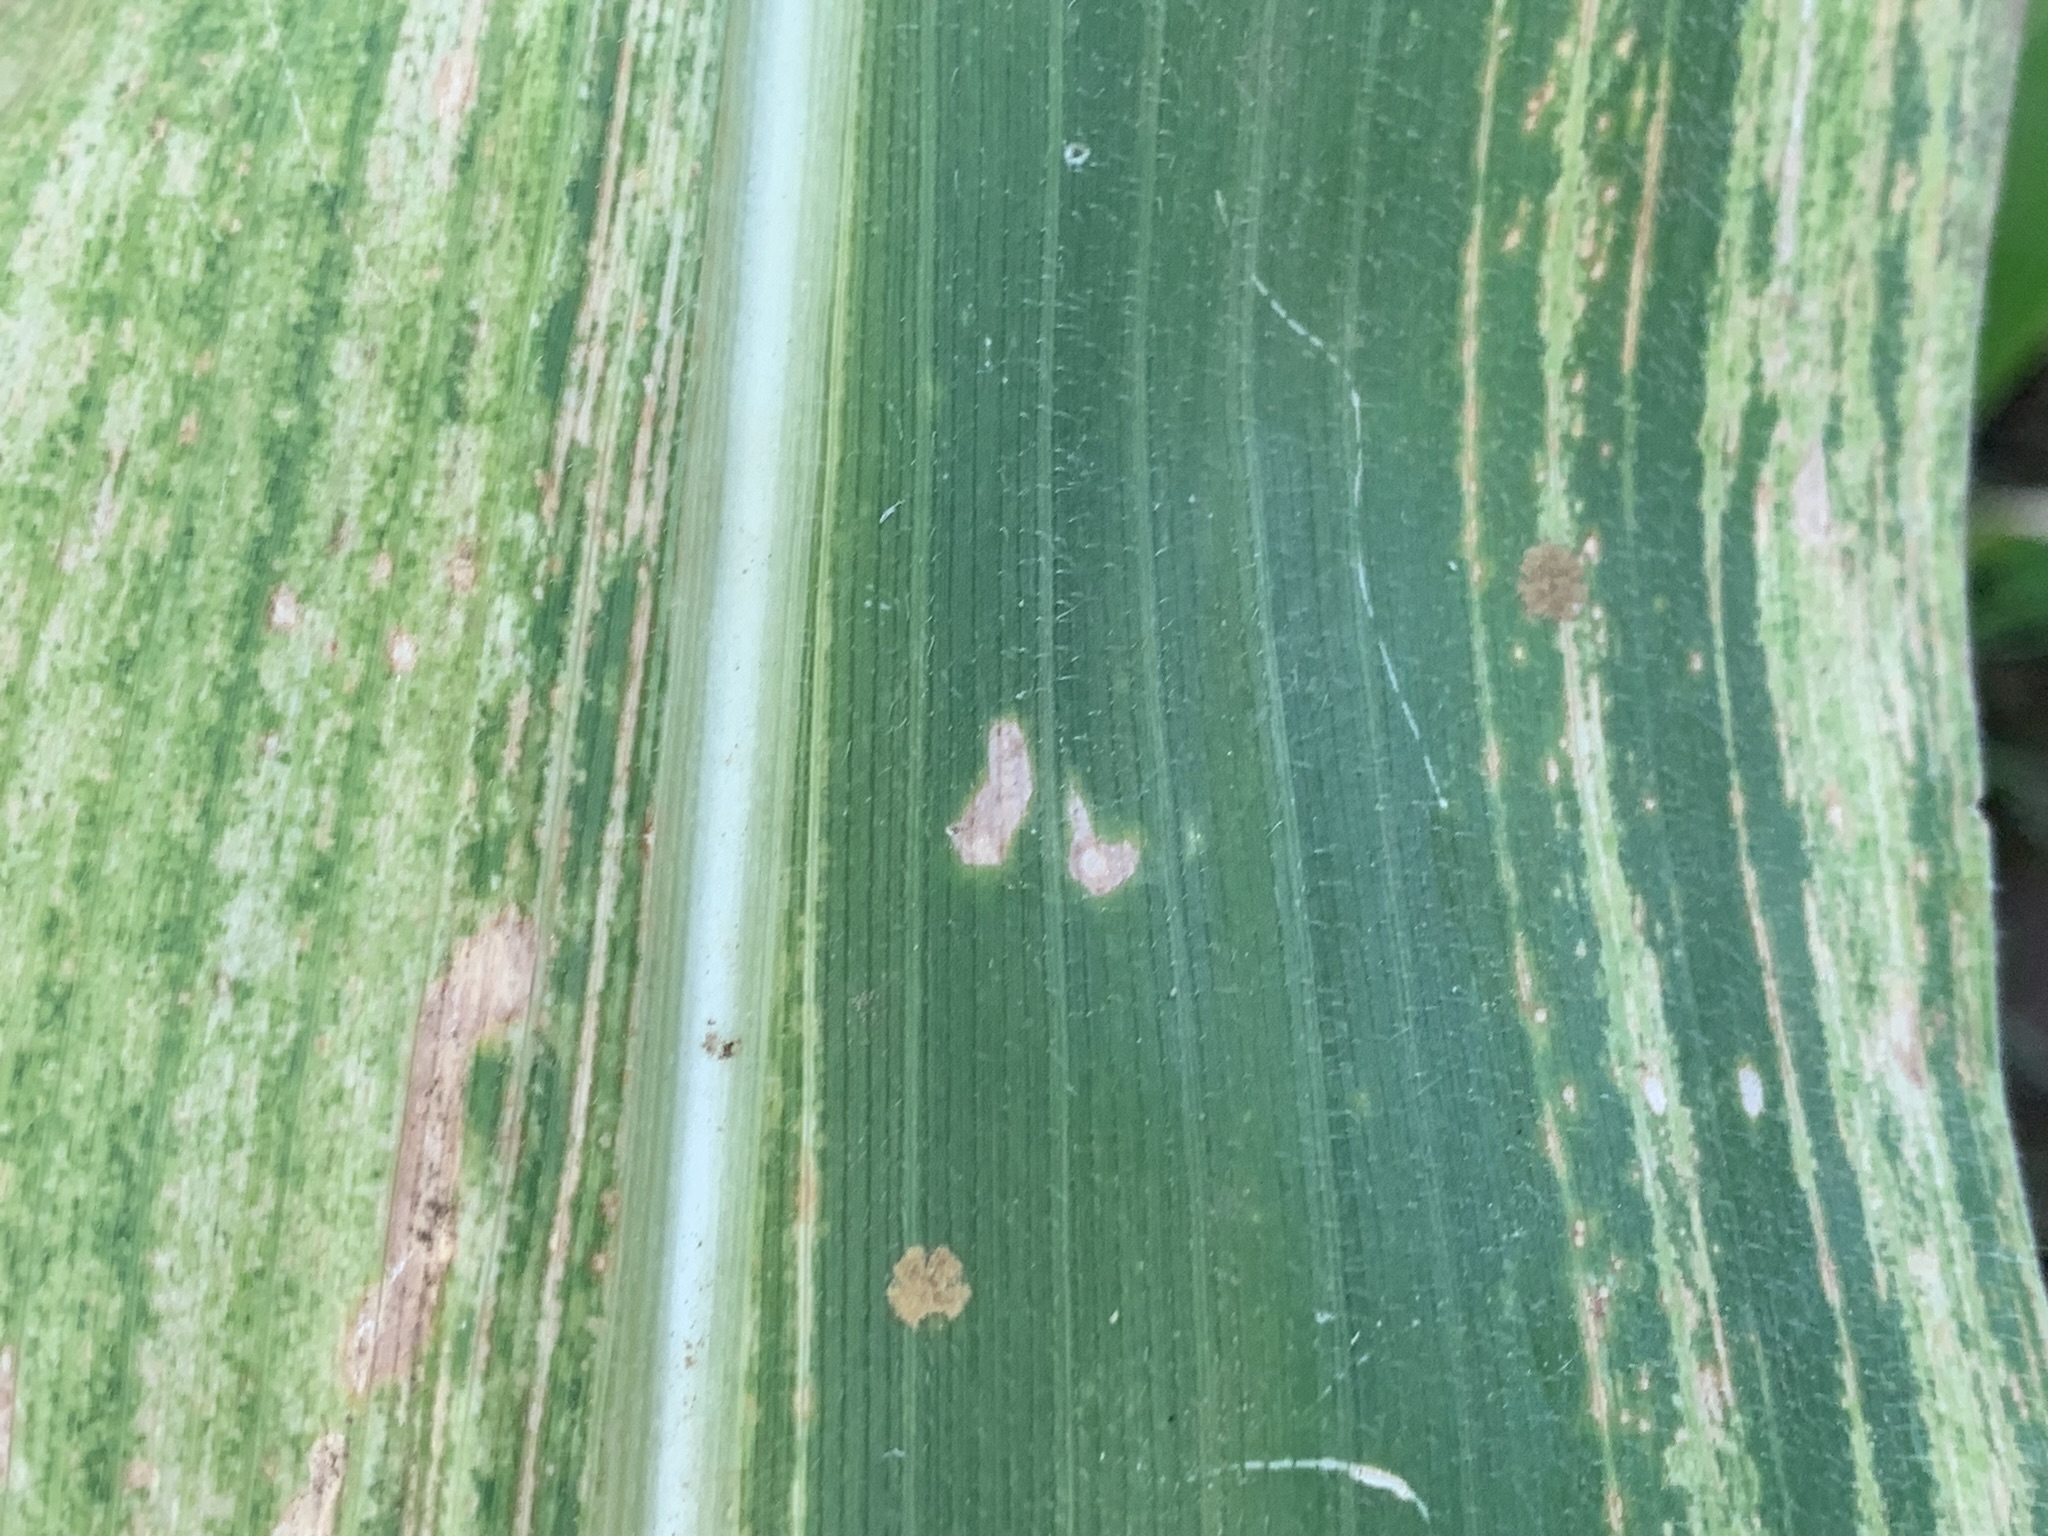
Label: MLN